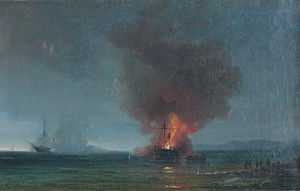
Kanonbåden Støren
Vilhelm Melbye: Kanonbåden Von der Tann på grund i Neustadt Bugt. (Skibet til venstre er Hekla)
Kanonbåden Støren blev oprindeligt bygget i 1849 i Kiel, Holsten til den nyoprettede slesvig-holstenske marine som Kanonbåd Nr. 1. Den skiftede senere navn til Von der Tann, opkaldt efter en bayersk officer, der gjorde tjeneste i de holstenske styrker under Treårskrigen. Von der Tann betegnes som verdens første skruekanonbåd og den var udstyret med en motor på 36 HK. I holstensk tjeneste opbragte den et dansk handelsskib i Lübeck Bugt i juli 1850. Under forsøget på at tage prisen med til Neustadt blev kanonbåden angrebet af hjuldampskibet Hekla og korvetten Valkyrien og løb på grund, hvorefter mandskabet gik fra borde og stak skibet i brand. Von der Tann var dog ikke værre medtaget, end at den danske marine efter krigen kunne sætte den i stand under navnet Støren.